Indiana Hoosiers football

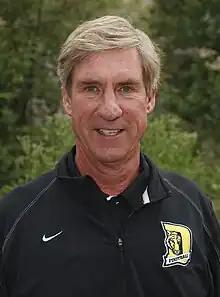
Coach Lynch

In 2007, Hoeppner's offensive coordinator Bill Lynch, a native Hoosier, took over the reins of the program.